Grzegorz Kozłowski

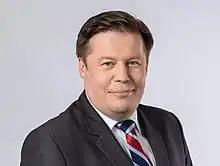

Grzegorz Kozłowski (born 31 March 1974, Warsaw) is a Polish diplomat and economist who served an ambassador of Poland to Estonia between 2018 and 2023.